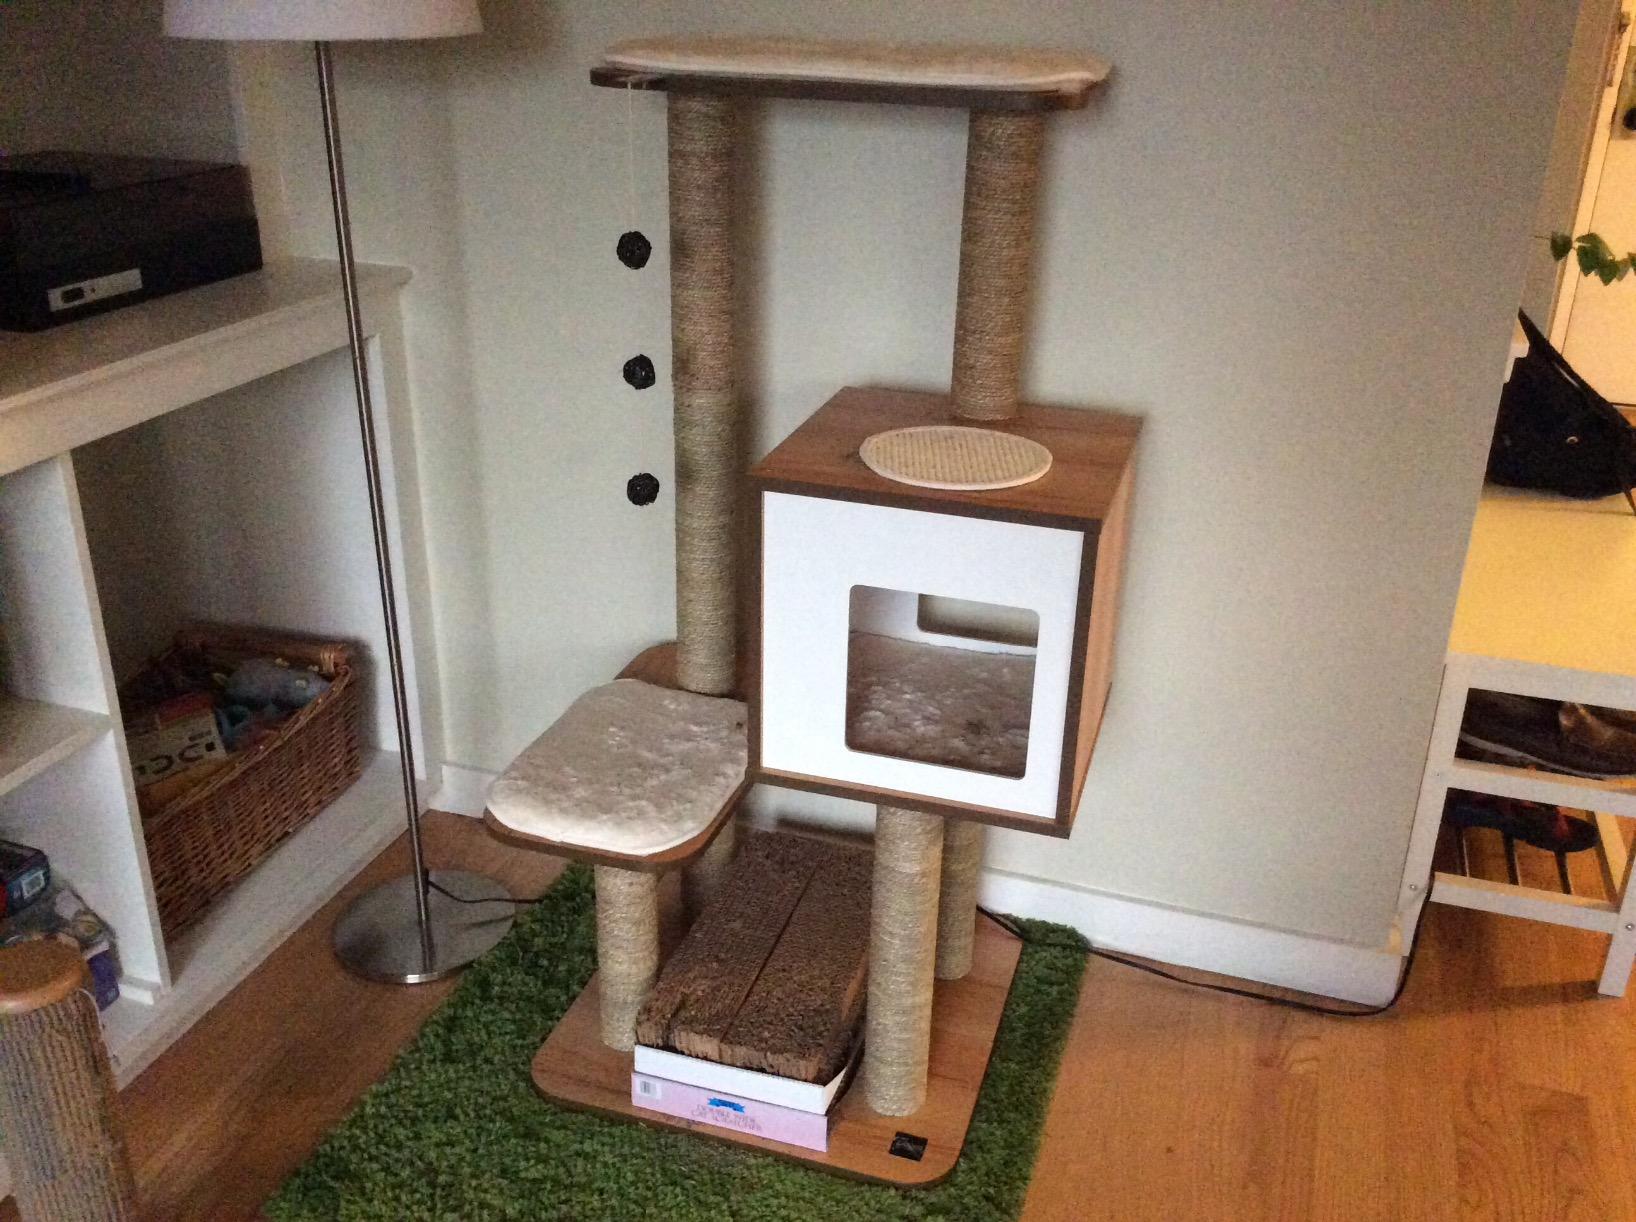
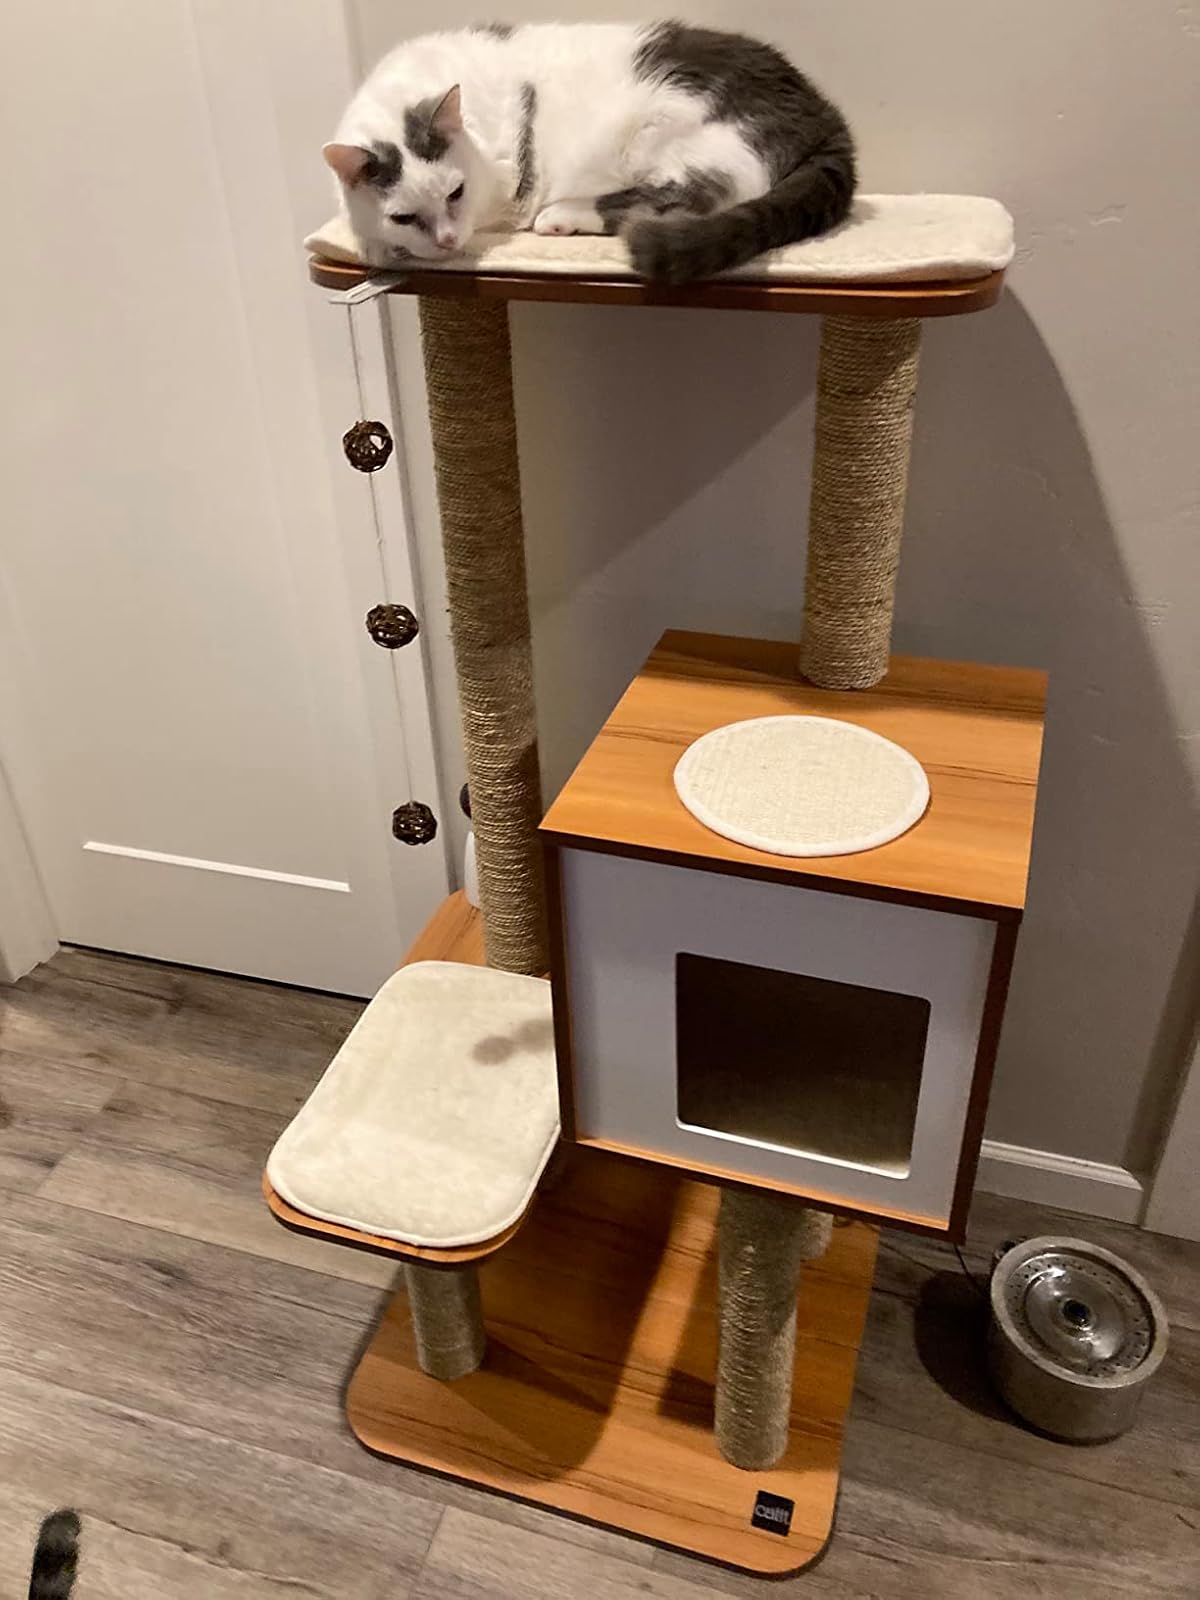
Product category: items_cat tree
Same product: yes